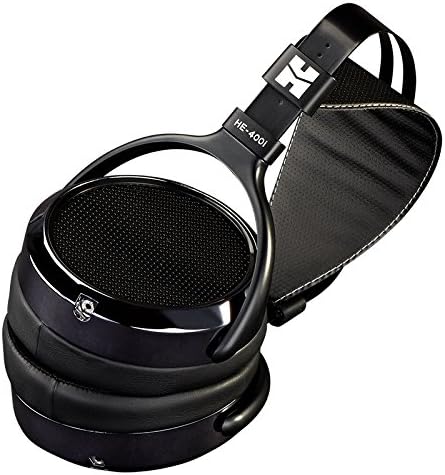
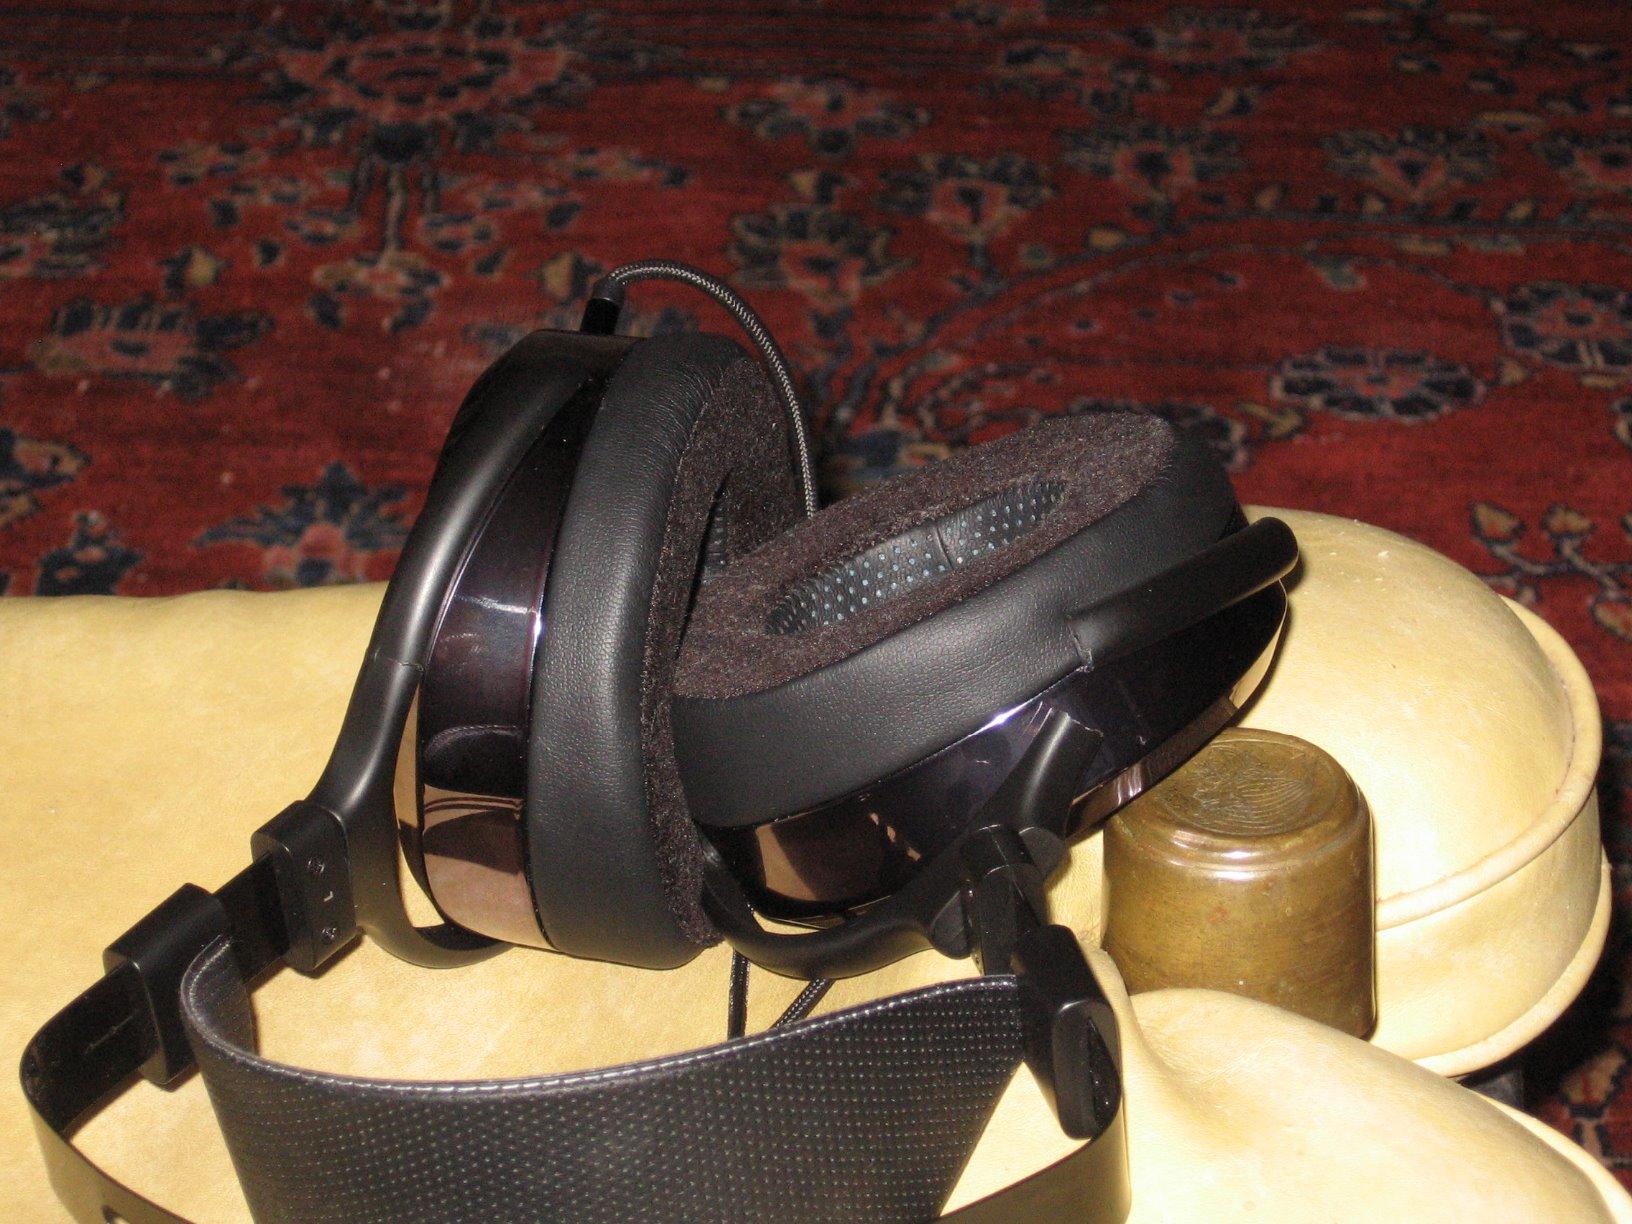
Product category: headphones
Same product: yes